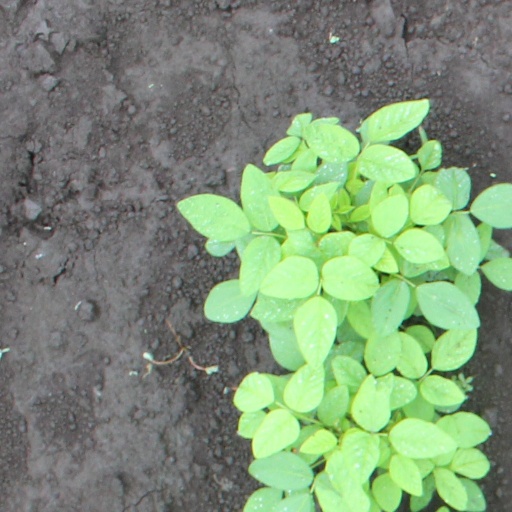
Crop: soybean